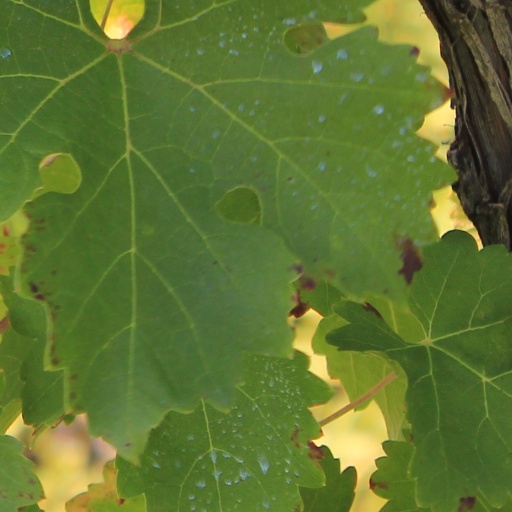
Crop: grape